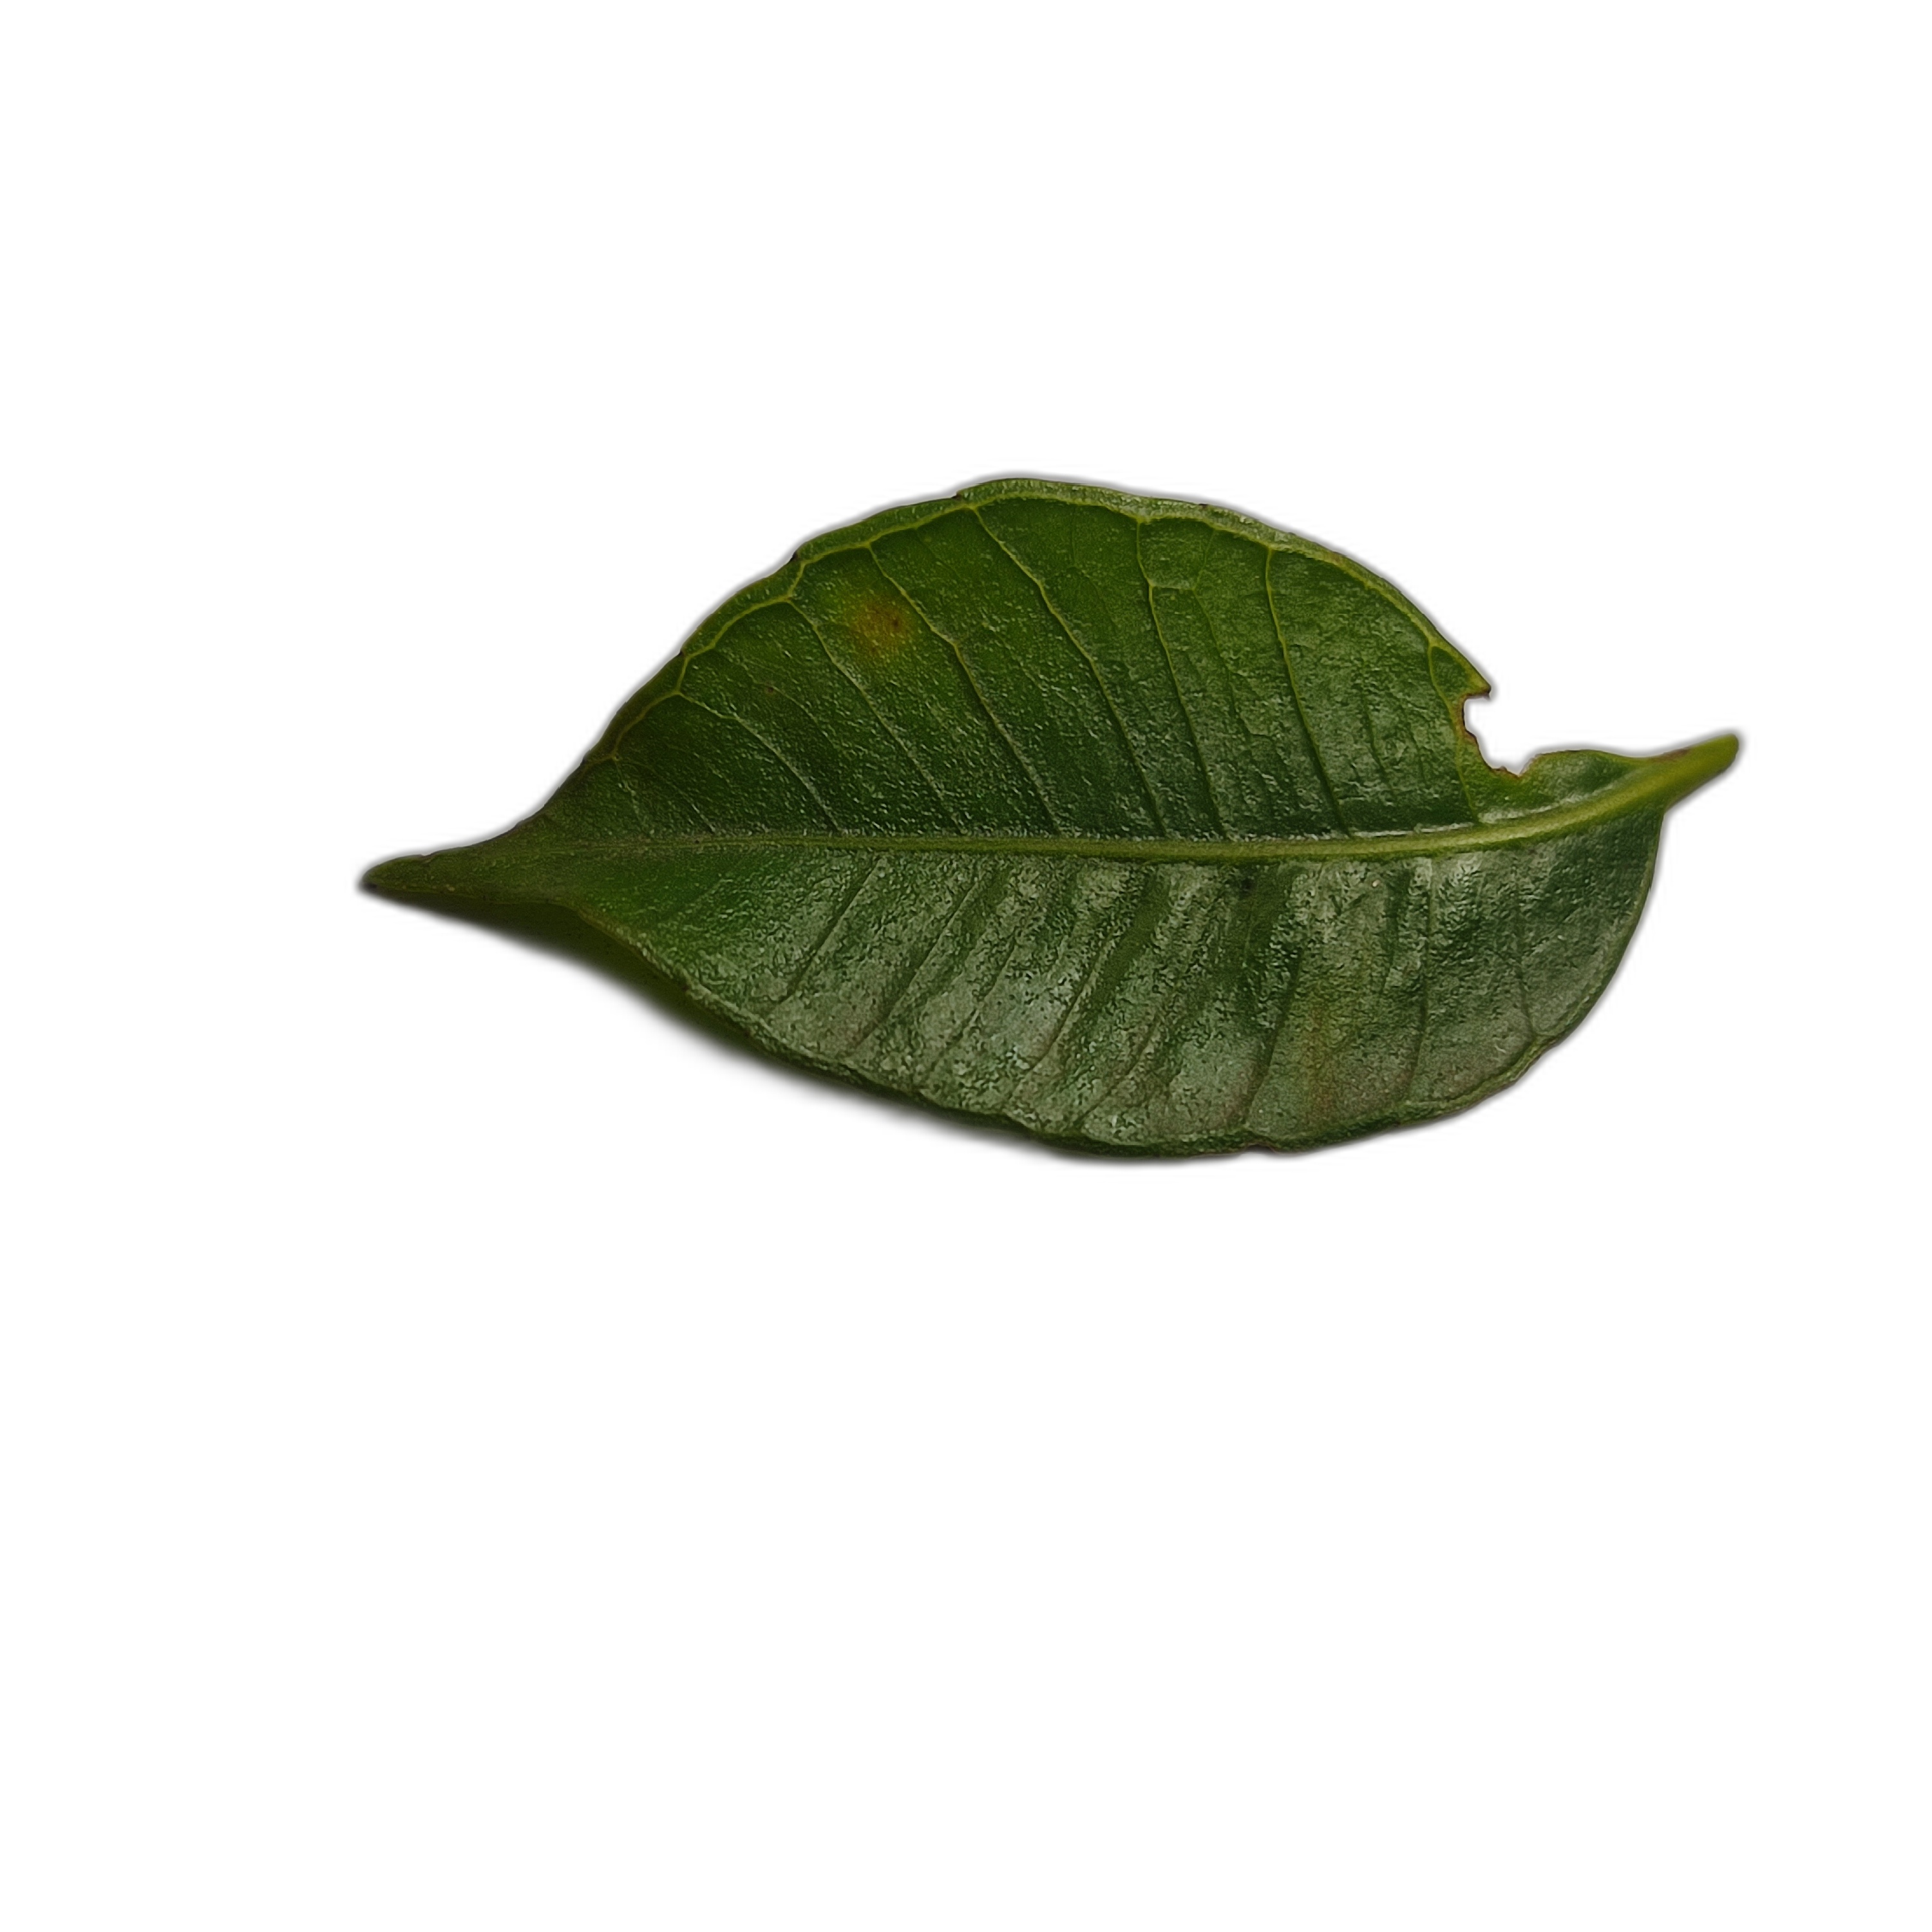
Label: healthy